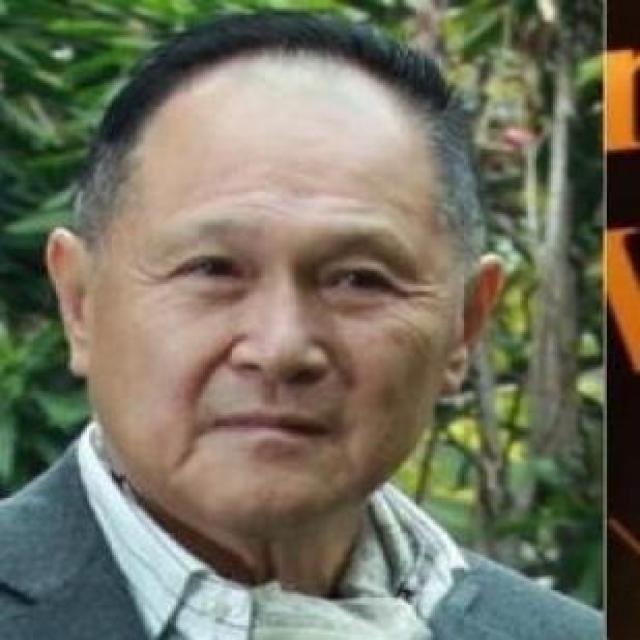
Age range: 65+